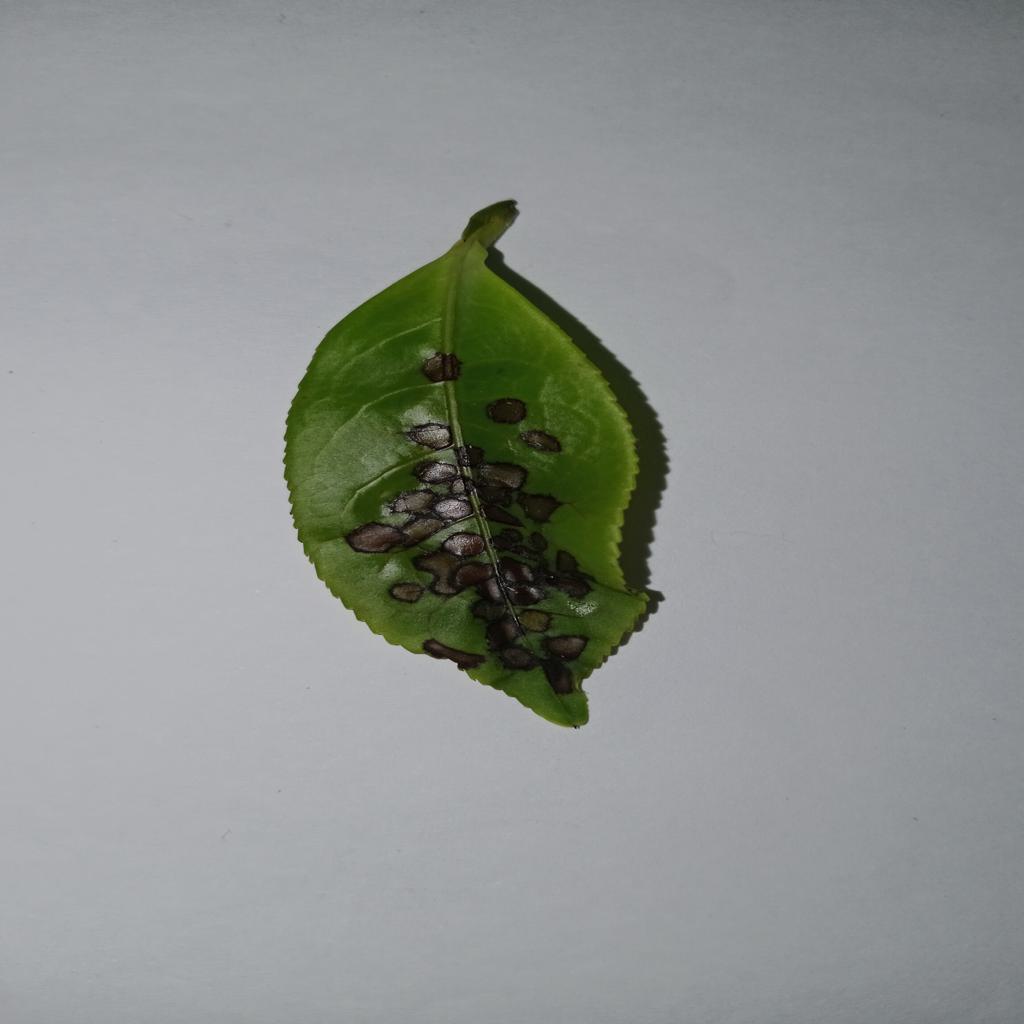
Label: Tea red scab